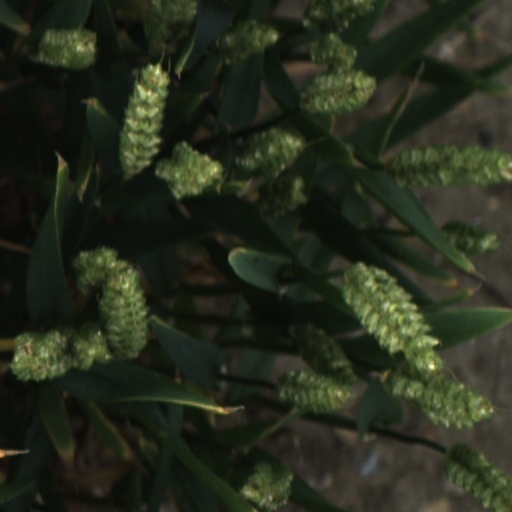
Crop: wheat